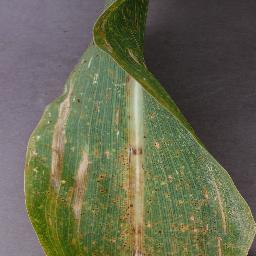
Label: Corn_(Maize)___Northern_Leaf_Blight